Virgin (title)

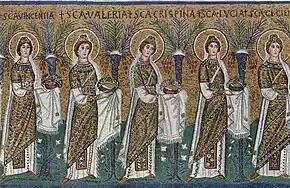
Procession of virgin martyrs bearing both martyr's palms and wreaths as the crown of a virgin (master of Sant'Apollinare Nuovo, 6th century)

The title Virgin is an honorific bestowed on female saints and blesseds, primarily used in the Eastern Orthodox Church and the Catholic Church.